Guajira–Barranquilla xeric scrub

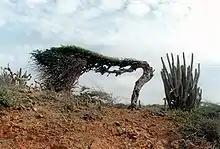
Divi-divi ("Caesalpinia coriaria")

The ecoregion is dominated by thorny trees and succulents. Common species include "Acacia glomerosa", "Bourreria cumanensis", "Bulnesia arborea", "Caesalpinia coriaria", "Copaifera venezolana", "Croton" sp., "Gyrocarpus americanus", "Hyptis" sp., "Jacquinia pungens", "Malpighia glabra", "Myrospermum frutescens", "Opuntia caribaea", "Pereskia guamacho", "Piptadenia flava", "Prosopis juliflora", and "Stenocereus griseus".